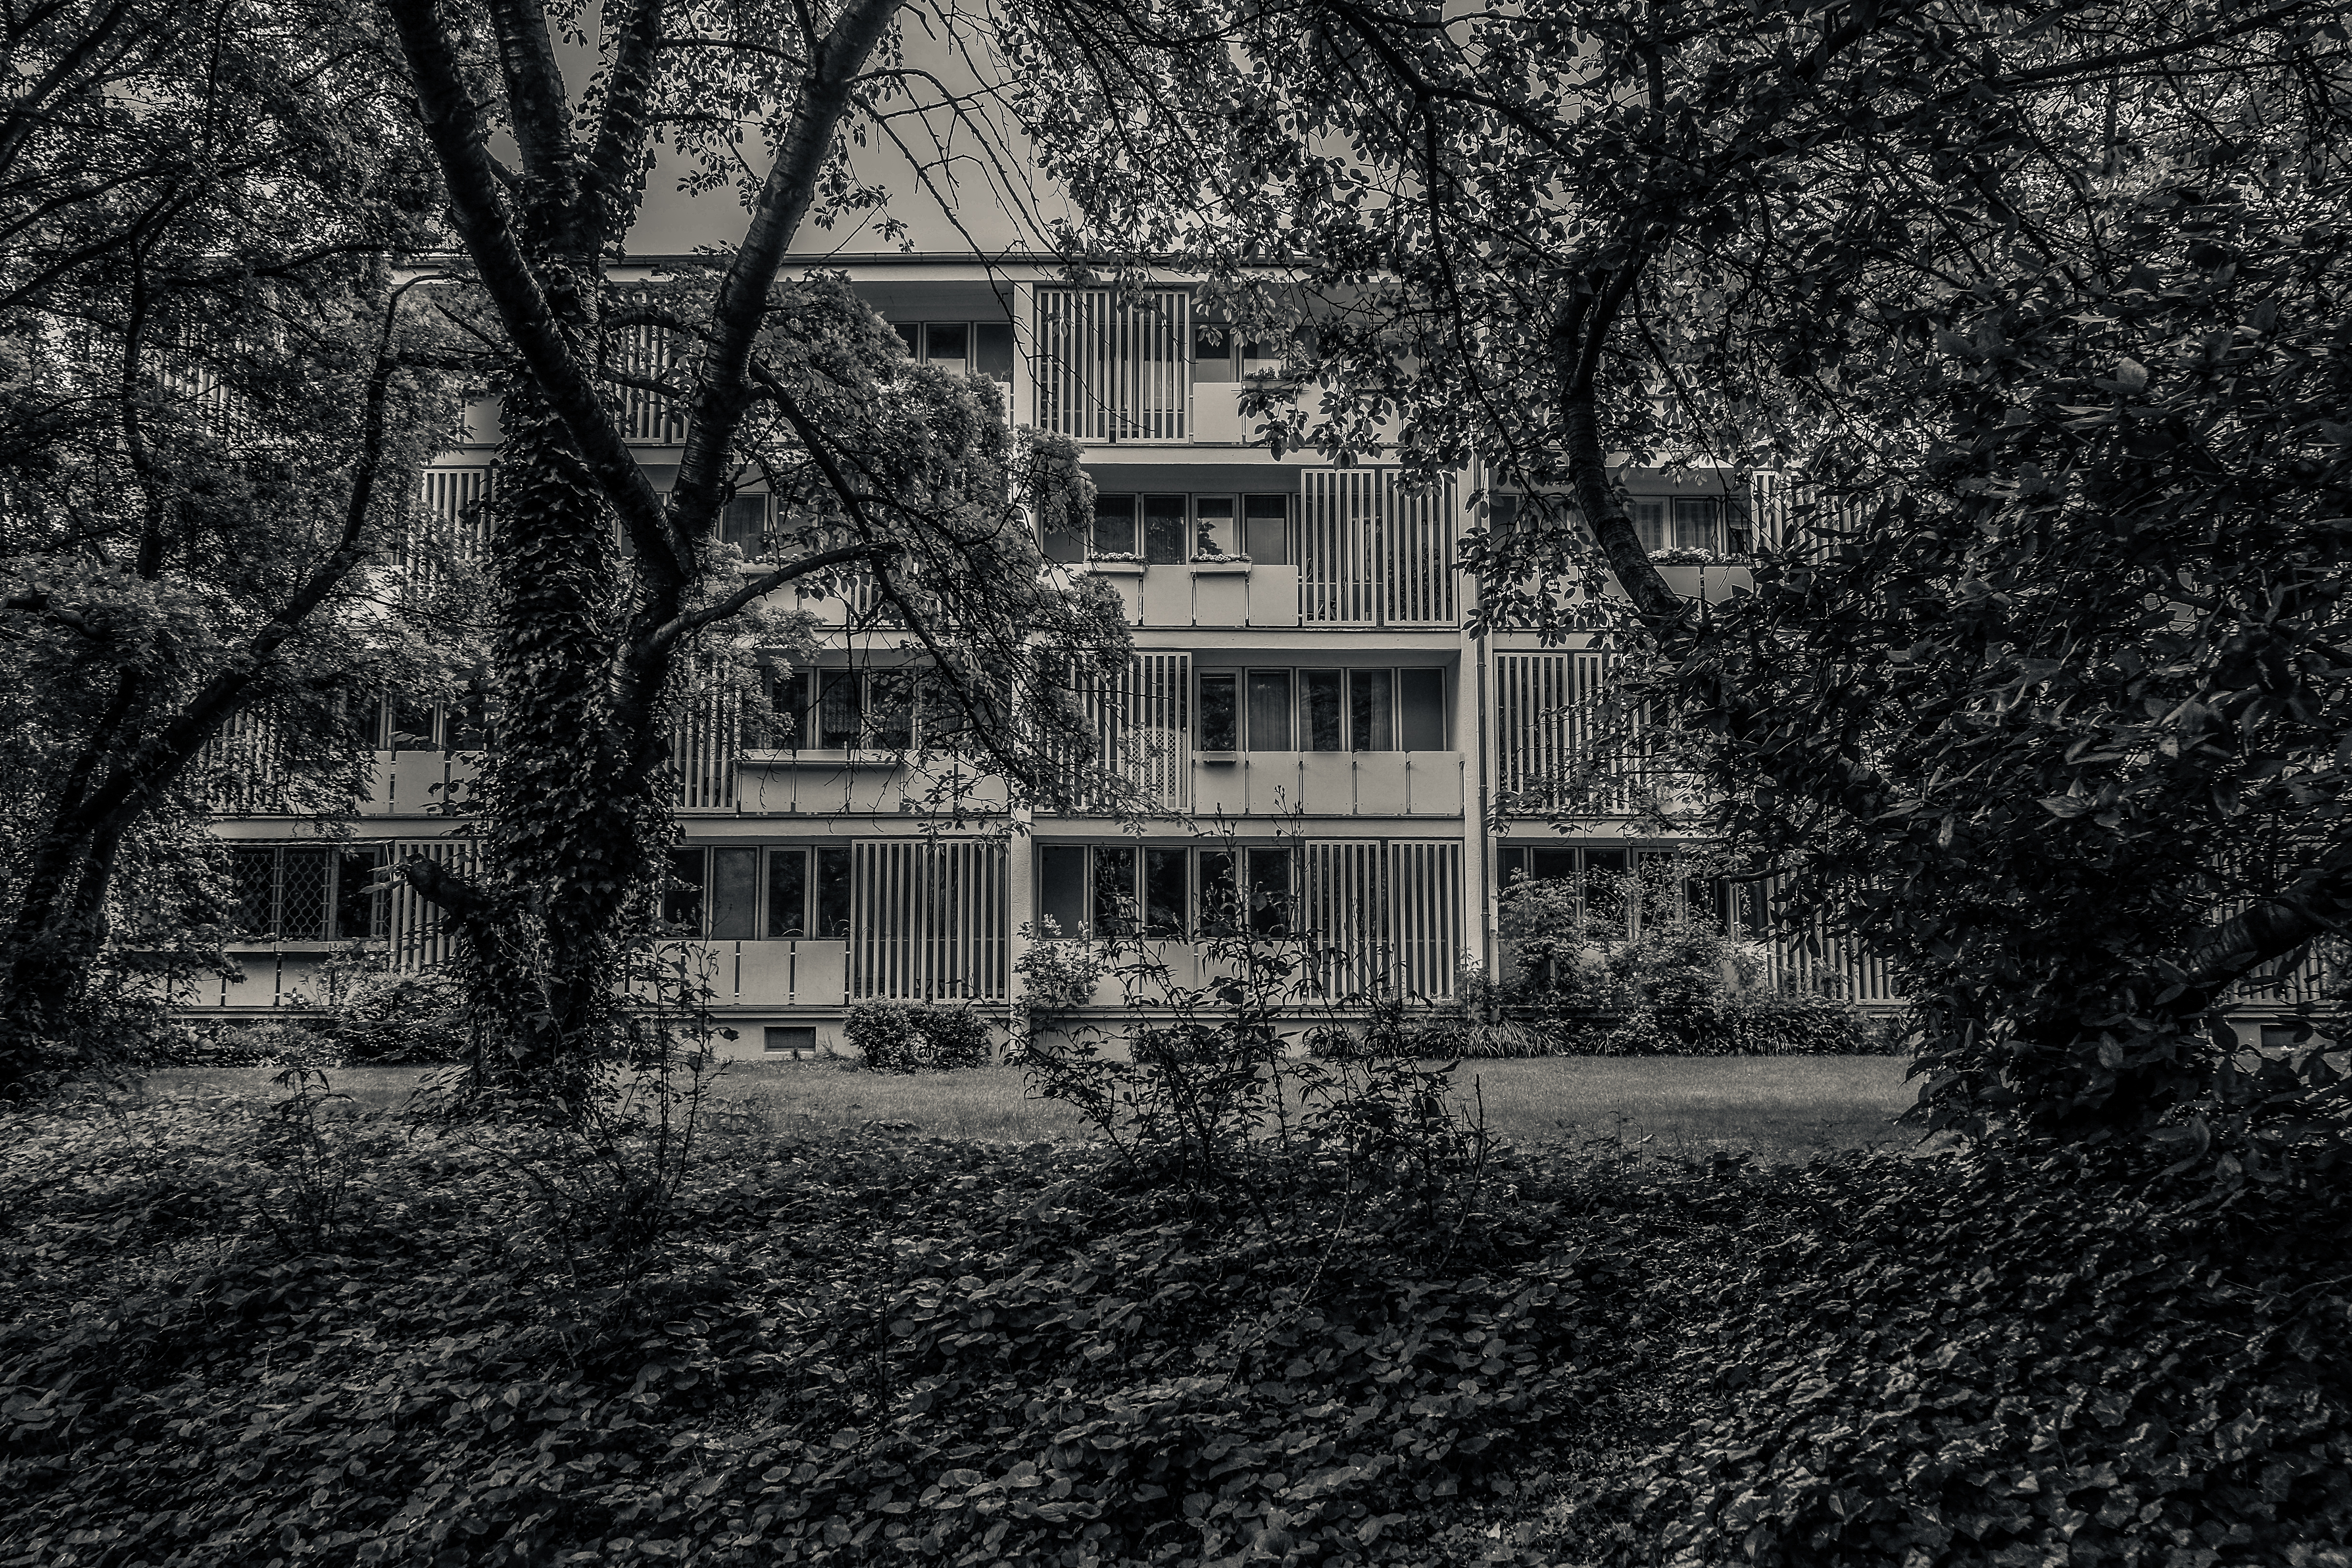
tree, snow, winter, black and white, architecture, plant, white, mansion, house, flower, city, home, urban, weather, backyard, darkness, monochrome, season, housing, design, stadt, berlin, estate, architektur, kulturerbe, metropolis, culturalheritage, hansaviertel, wohnen, hansaquarter, monochrome photography, woody plant